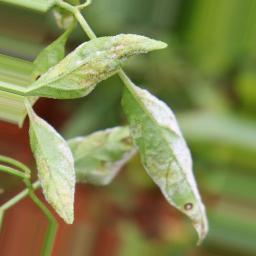
Label: powdery mildew